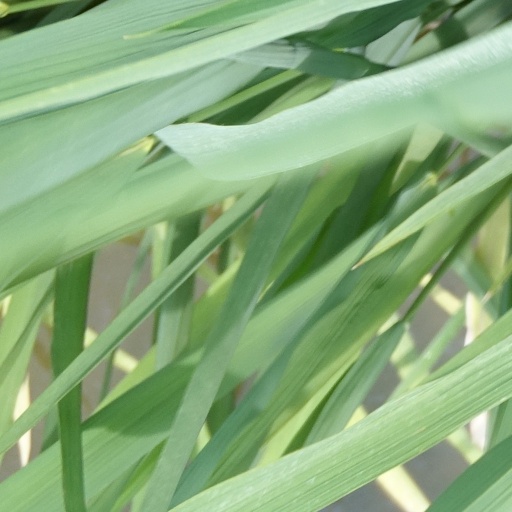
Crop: rice